Christopher Bullock (civil servant)

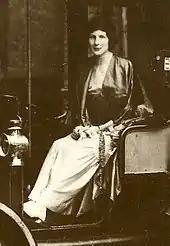
Lady Bullock (née Barbara Lupton) in 1914 at the University of Cambridge

Bullock's elder brother was Professor Walter Llewellyn Bullock. His youngest brother, pilot Osmund Fitzmaurice Bullock (1905–1933) – named after their grandmother Lady Maria Louisa FitzMaurice (1837–1917) – was killed in a plane crash on 2 October 1933; the accident occurring during Bullock's tenure as Permanent Under-Secretary for the Air Ministry.